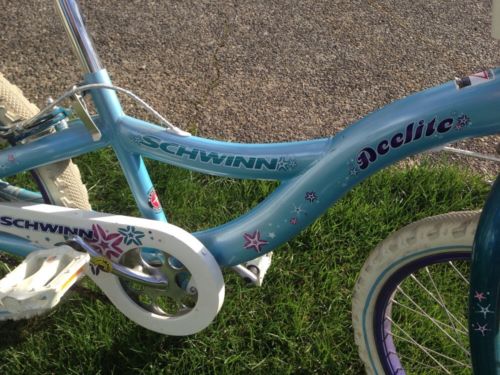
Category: bicycle